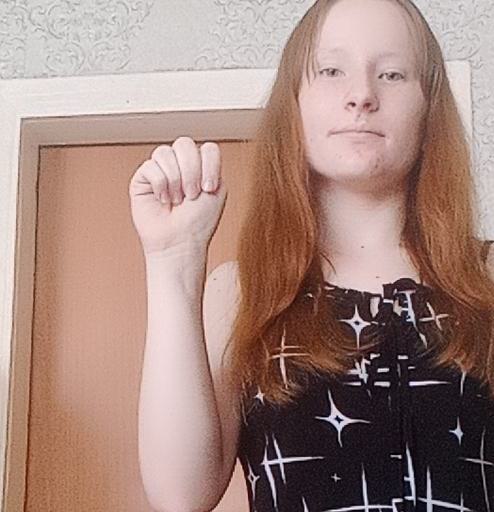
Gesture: fist